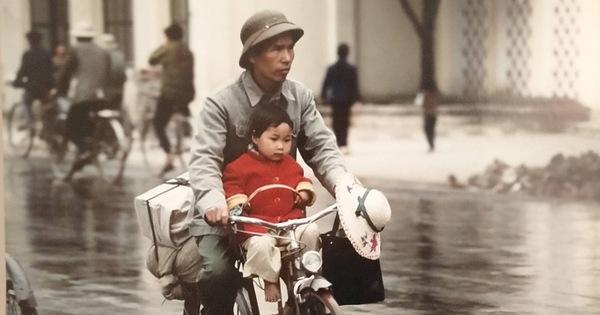
một người đàn ông đang chở theo một đứa bé mặc đồ màu đỏ